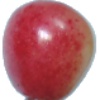
Label: Cherry Rainier 1